Berri–UQAM station

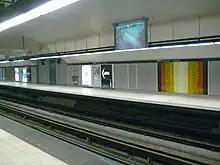
Yellow Line platform

The station opened as Berri–De Montigny with the opening of the Metro on October 14, 1966, serving the Green and Orange lines.